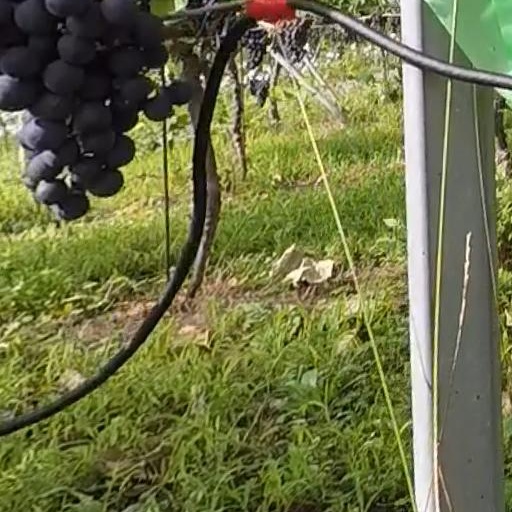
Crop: grape